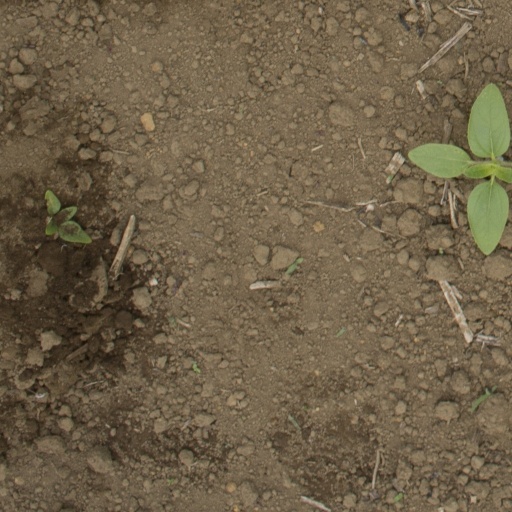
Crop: Jerusalem artichoke